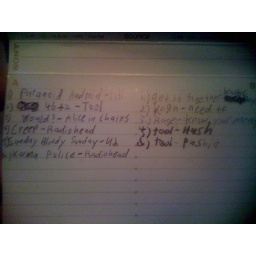
found this in an old box at my parents' house